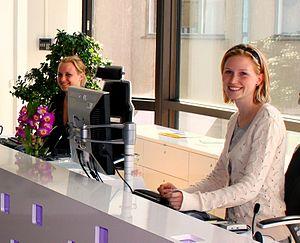
Le réceptionniste d'un hôtel est la personne chargée de l'accueil des clients.